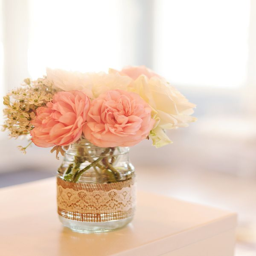
the cut flowers may also be spread in a clean surface and can be separated by sized .